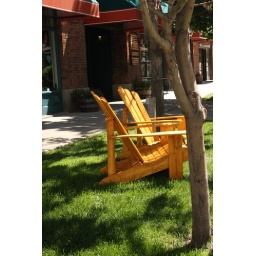
A set of chairs along the walking mall in downtown Helena, MT.